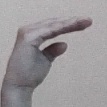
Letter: jeem